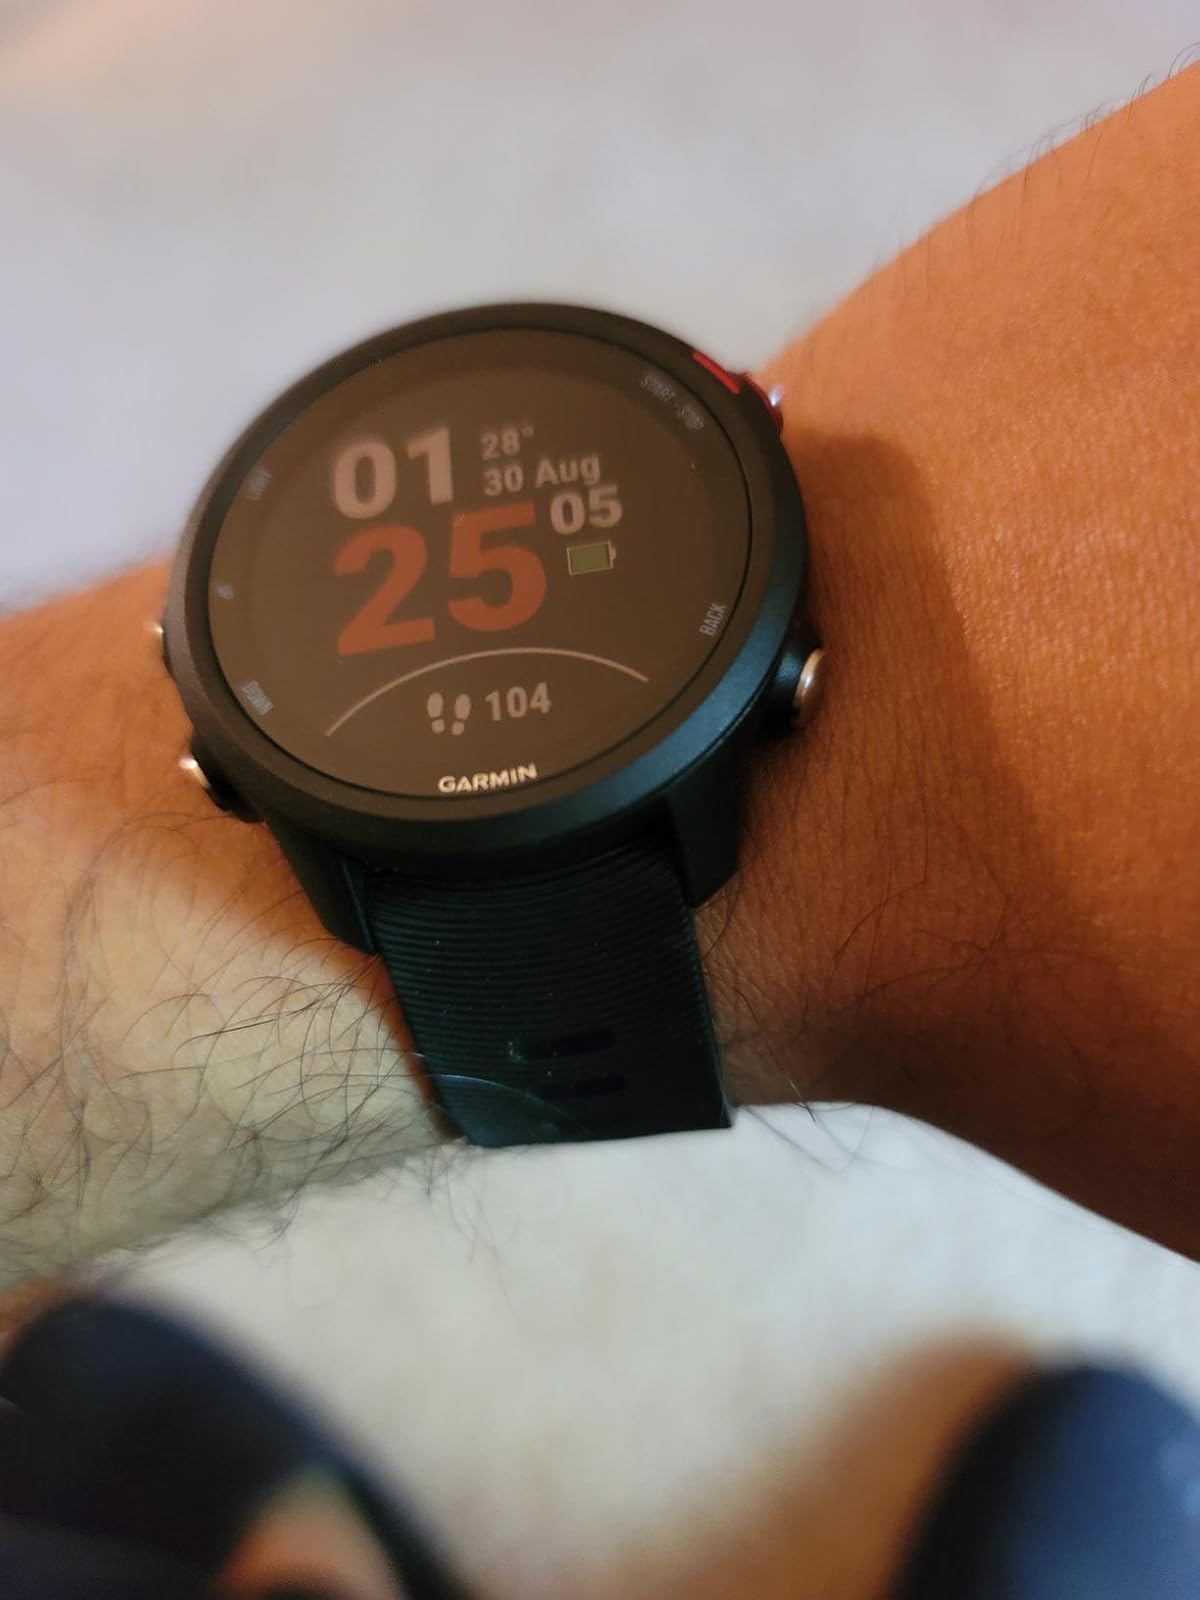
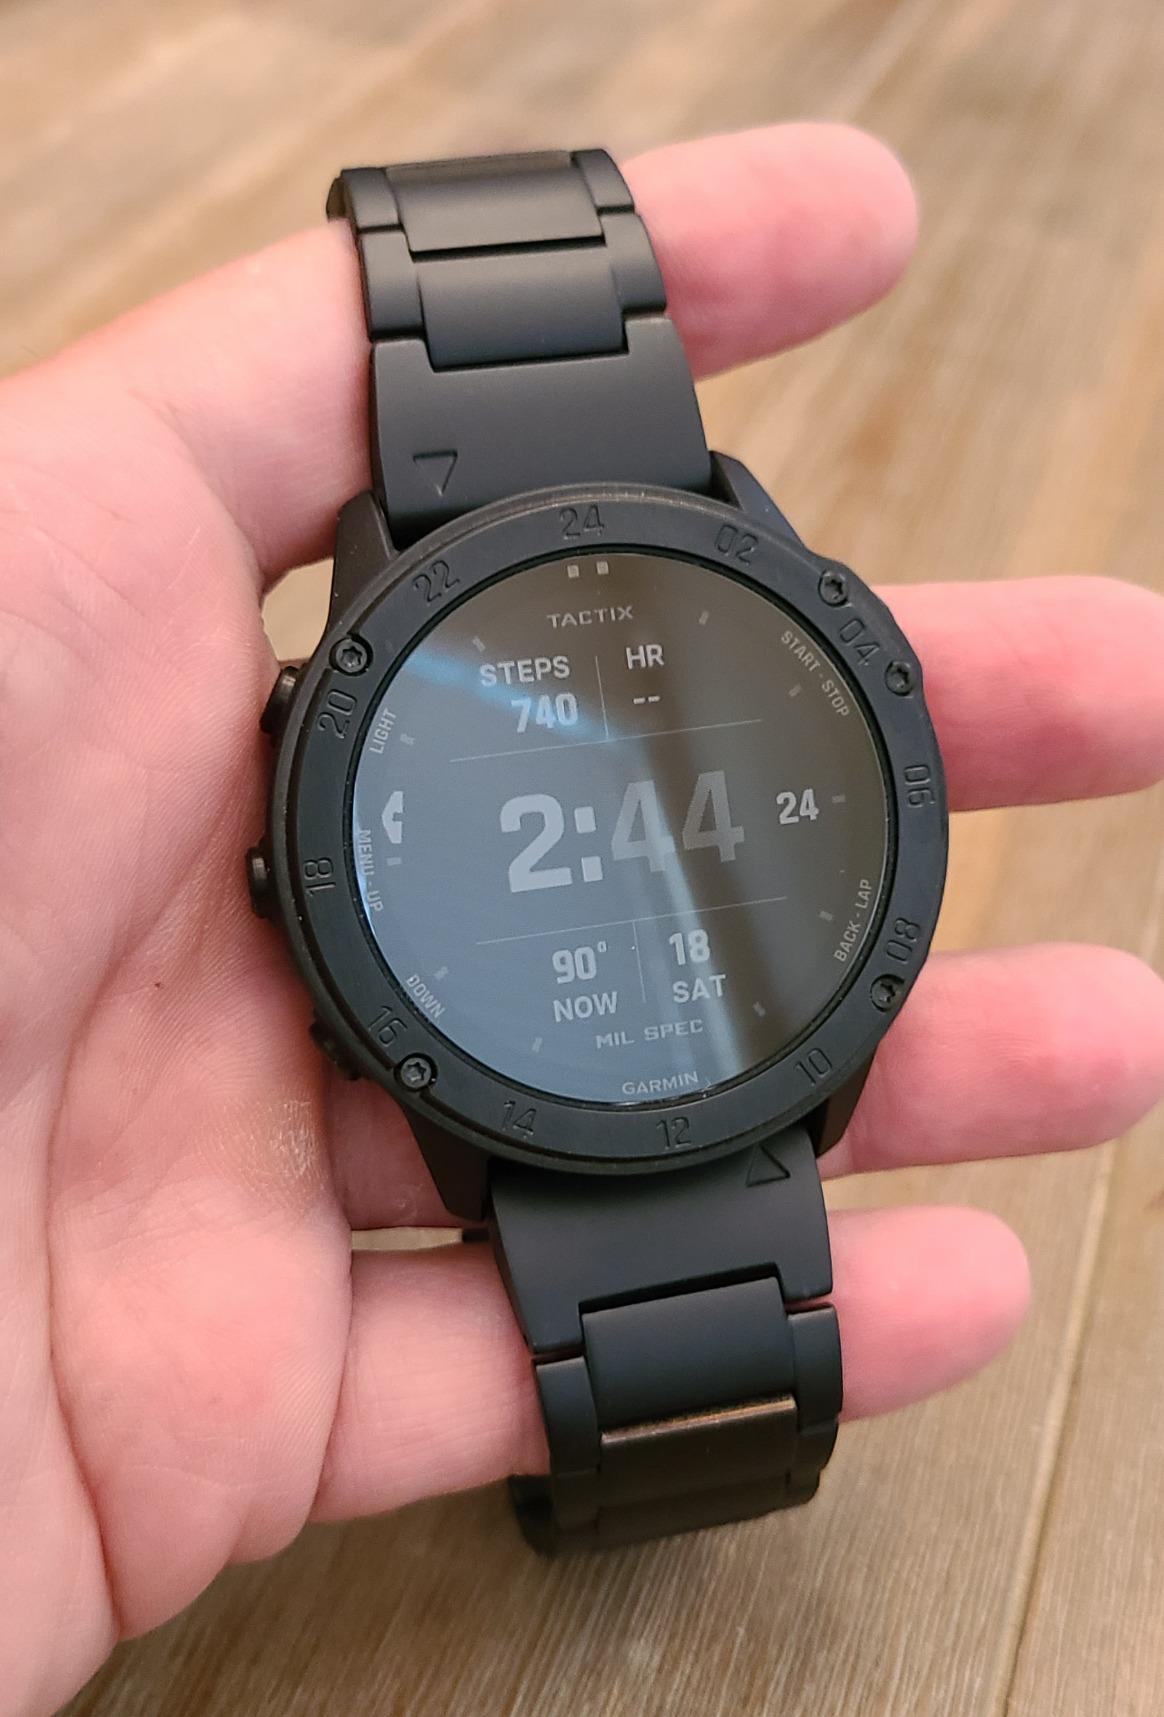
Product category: smartwatch
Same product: no